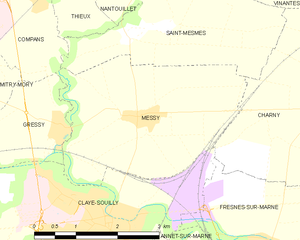
Carte des communes françaises Messy